Elizabeth Crowley

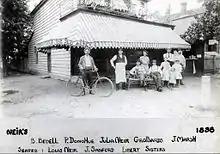
Neir's Tavern (1898)

Starting in 2015, Crowley joined preservationists and local residents in mounting a campaign to landmark historic Neir's Tavern in Woodhaven. Considered to be the oldest bar in the city, it has been a neighborhood watering hole for more than 180 years and was prominently featured in the Martin Scorsese film "Goodfellas".